Alessandro Rodrigo Silva

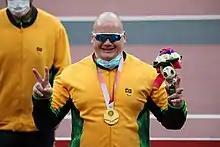
Alessandro Rodrigo Silva in 2021

Alessandro Rodrigo da Silva (born 28 August 1984) is a visually impaired Brazilian Paralympic athlete.